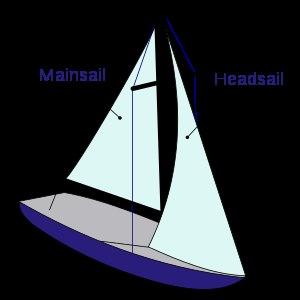
Le gréement bermudien est un type de gréement de voilier développé aux Bermudes au xviiᵉ siècle et dont la caractéristique la plus visible consiste en une grand-voile triangulaire comme unique voile d’arrière.